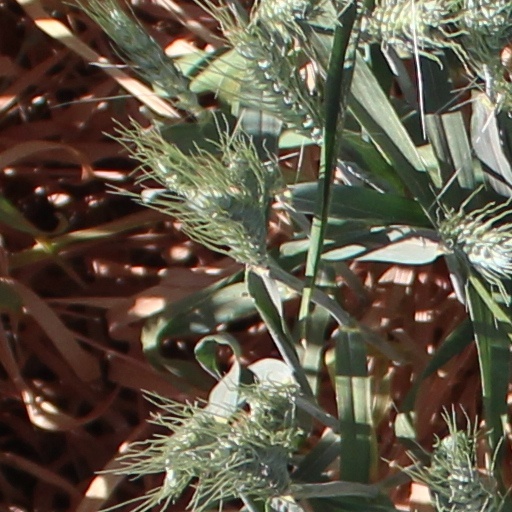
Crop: wheat